Arundina

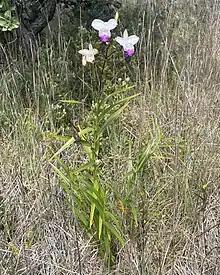
Arundina gramnifolia in Hawai'i

It is invasive on the big island of Hawaii and common there in mid-mountain areas.